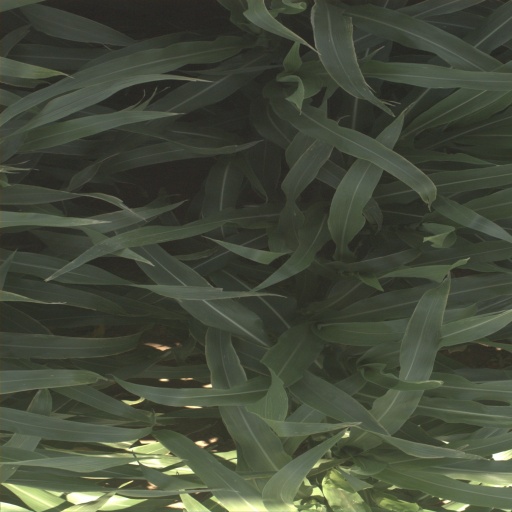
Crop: sorghum